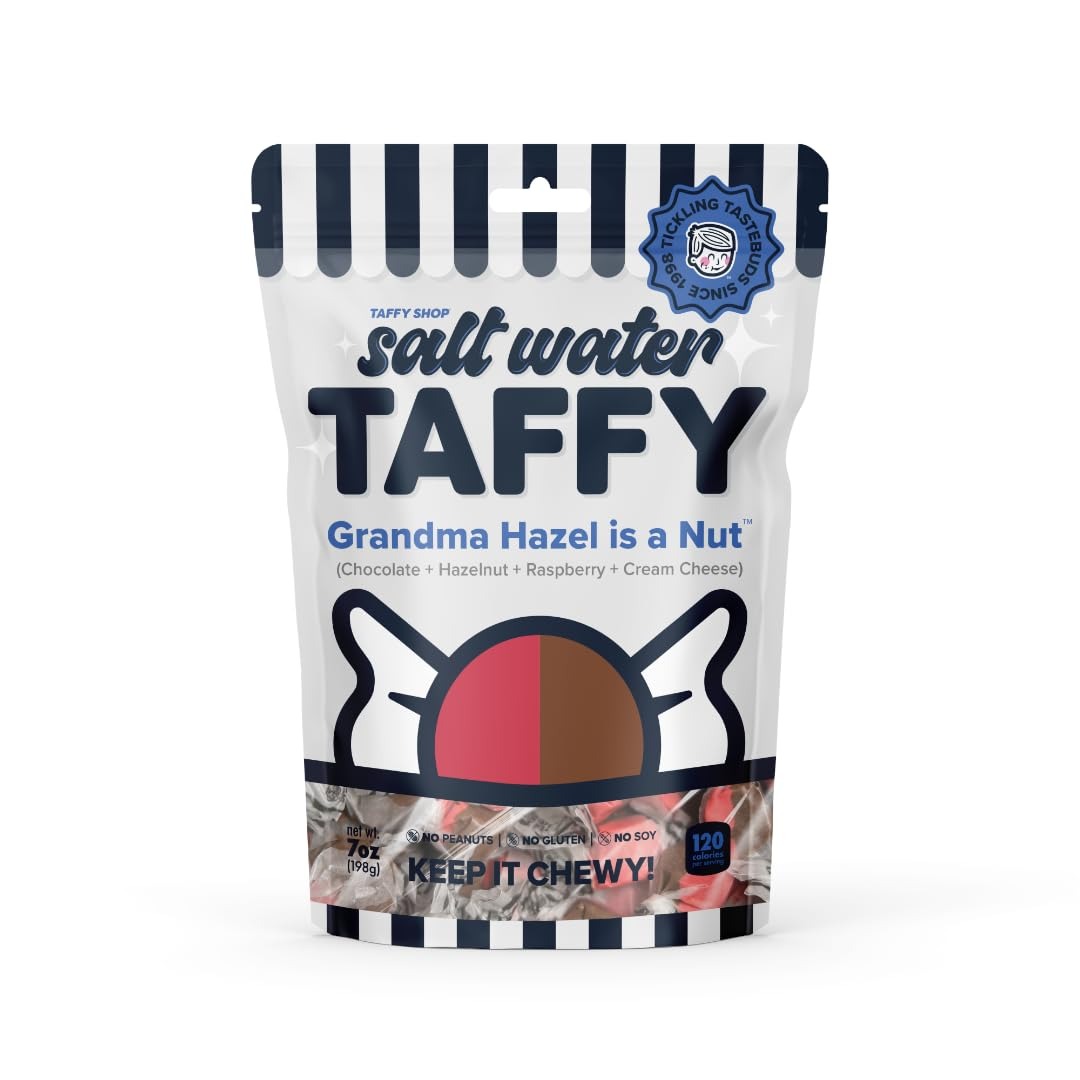
Item Name: Taffy Shop Grandma Hazel is a Nut, Chocolate Hazelnut Raspberry Cream Cheese Salt Water Taffy – Gourmet Soft Chewy Candy, Bulk Sweet Snack & Gluten-Free, 140 Individually Wrapped Pieces (32oz)
Bullet Point 1: Grandma Hazel is a Nut Taffy—Grandma’s secret recipe with a twist! Rich chocolate, crunchy hazelnuts, tangy raspberry, and smooth cream cheese. It’s like a candy bar, pie, and family reunion in one—nutty, delicious, and flavor-packed!
Bullet Point 2: Celebrate Every Holiday! From Halloween thrills to Thanksgiving feasts, Christmas cheer, and Easter treats. Sweeten Valentine’s Day, honor Mother’s & Father’s Day, and don’t forget Labor Day, Memorial Day, Hanukkah, and Fourth of July fun!
Bullet Point 3: Gourmet & Shameless: Our premium saltwater taffy is crafted from fresh protein rich egg whites, real sea salt, and coconut oil. A healthy snack made peanut free, soy free, and even sugar-free options for all to enjoy!
Bullet Point 4: Bulk Candy for all Events: Our individually wrapped treats are perfect for trick-or-treaters.. Ideal for large gatherings, corporate events, school functions, church events, fundraisers, and birthday celebrations—Best treat to fill your candy jar!
Bullet Point 5: Perfect treat for any Adventure: hiking, hunting, camping, road trips, Poolside, movie night or to toss it in your backpack or travel bag set. Or great for a night in, whether it's a movie night supplies, late night snack, or board game treat.
Product Description: Gourmet Salt Water Taffy! Whether you're searching for Halloween candy, taffy like coffee, bananas, or strawberries, we’ve got it all. Enjoy fruity flavors like apples, watermelon, and tropical coconut cult. Try fruit snacks, tangy ginger chews, or indulgent chocolate. Our healthy snacks, protein snacks, and sugar-free candy offer guilt-free. These individually wrapped treats are ideal for Halloween party favors, bulk candy, or a snacks variety pack for adults. Our variety pack is perfect for trunk or treat, birthday party favors, and corporate events. Savor unique flavors like pistachio or fun keto-friendly snacks. Whether you're craving gummy bears, a chips variety pack, or classic party favors, we’ve got you covered. Planning for Halloween gifts or stocking up on swedish candy and freeze-dried candy? Enjoy fun treats like gum, caramel apple lollipops, and chewing gum, or stock your pantry with bulk candy individually wrapped. We offer gluten-free and kosher options for everyone. Whether it’s going with your granola bars bulk, fiber gummies in a snack box. Indulge in fruity flavors like mango and peaches, or grab sour candy, caramel popcorn, and white chocolate taffy for a movie night. Grab snack packs, a perfect bar, or individual packs for on the go. We offer healthy snacks for adults, dye-free candy, and gluten-free snacks. Try nostalgic cotton candy, and classic candy corn salt water taffy. Better than lollipops individually wrapped, assorted candy variety packs,and caramel candy!
Value: 32.0
Unit: Ounce

Price: 26.48